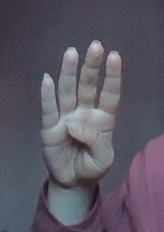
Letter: kaaf